Regular tuning

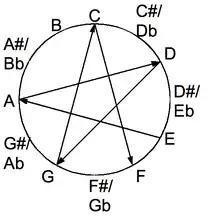
The consecutive notes of all-fourths tuning are spaced apart by five semi-tones on the chromatic circle.

"Major-thirds tuning" is a regular tuning in which the musical intervals between successive strings are each major thirds. Like minor-thirds tuning (and unlike all-fourths and all-fifths tuning), major-thirds tuning is a repetitive tuning; it repeats its octave after three strings, which again simplifies the learning of chords and improvisation; similarly, minor-thirds tuning repeats itself after four strings while augmented-fourths tuning repeats itself after two strings.